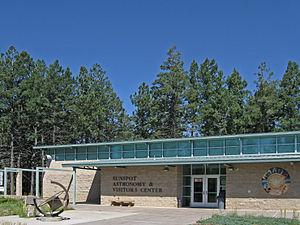
Sunspot est une localité américaine située dans le comté d'Otero, au Nouveau-Mexique. Elle est située dans les monts Sacramento au sein de la forêt nationale de Lincoln.